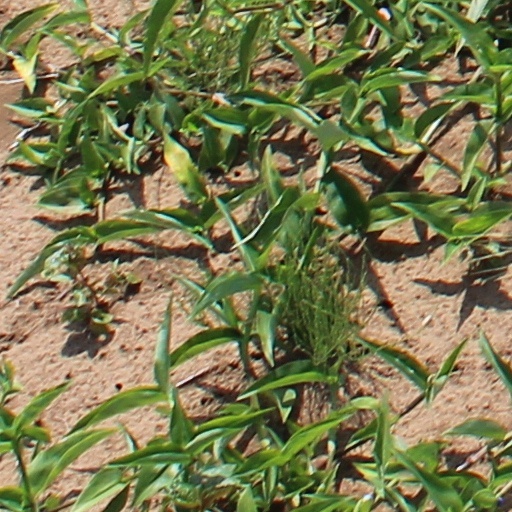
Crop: wheat